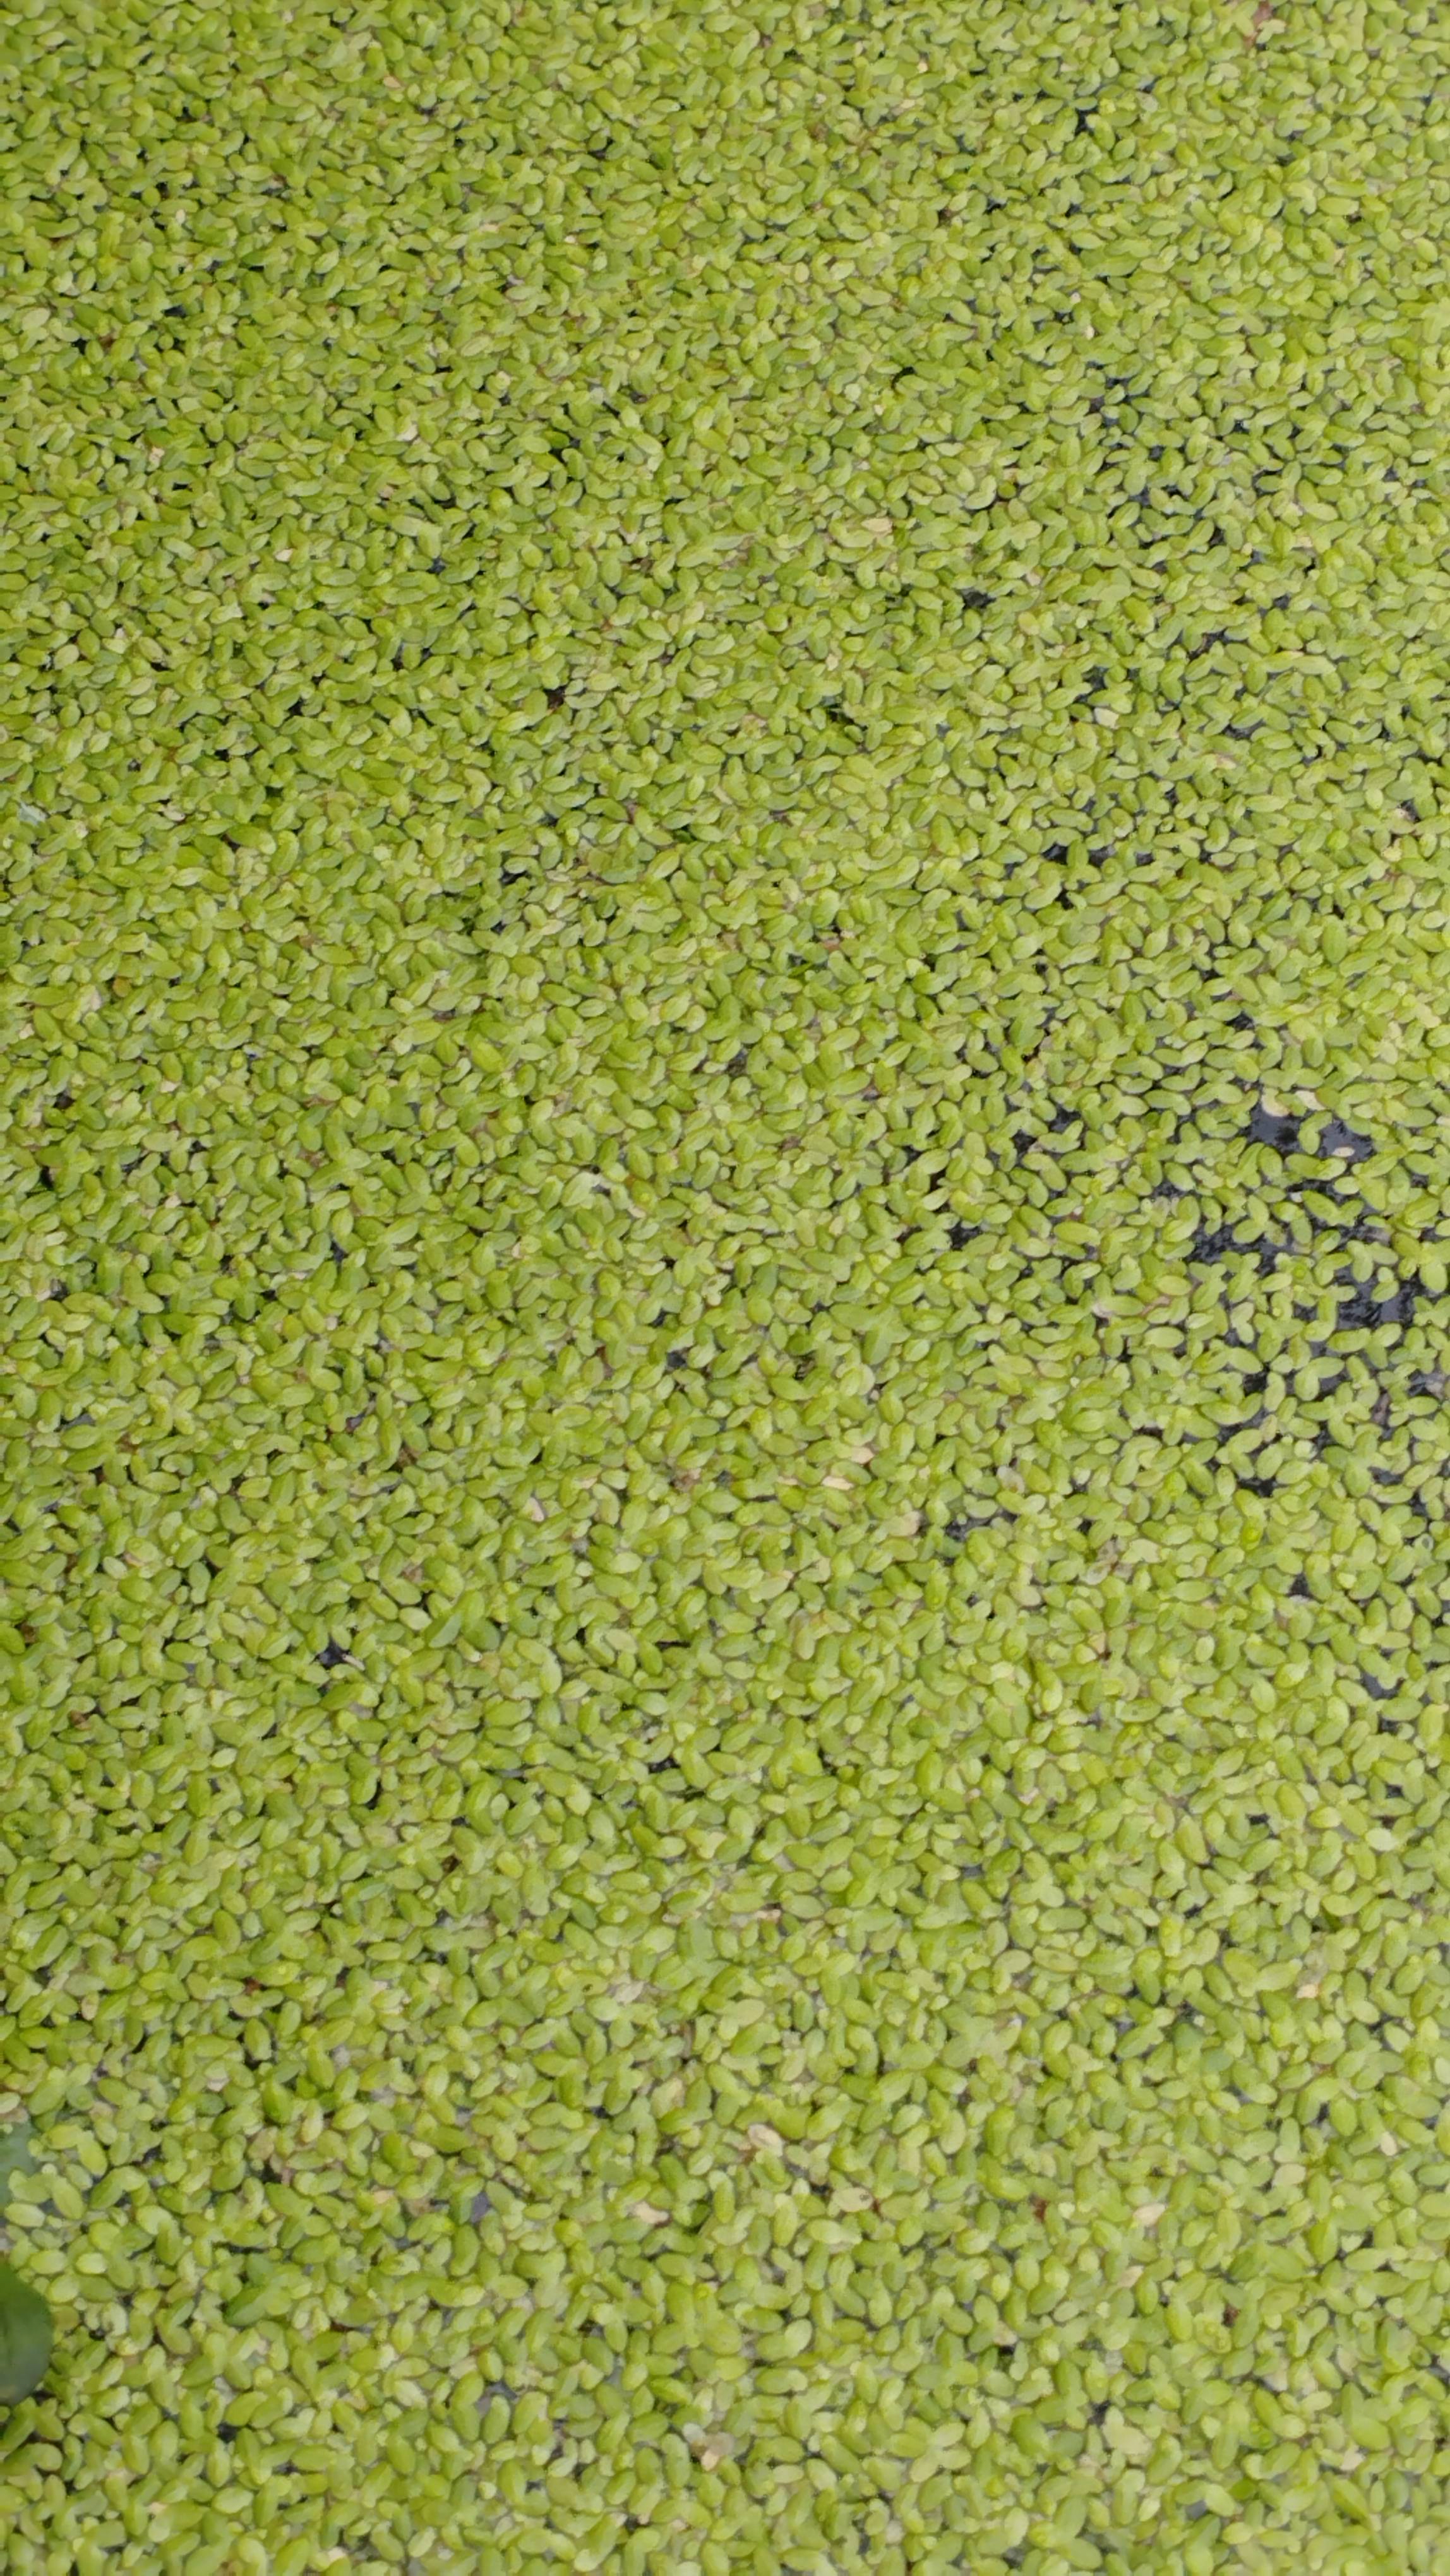
Species: Common Duckweeds (Lemna minor)